Ex Machina (film)

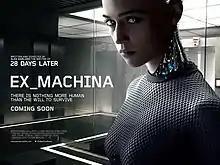
Theatrical release poster

Ex Machina is a 2014 British science fiction film written and directed by Alex Garland in his directorial debut. It stars Domhnall Gleeson, Alicia Vikander, and Oscar Isaac. It follows a programmer who is invited by his CEO to administer the Turing test to an intelligent gynoid.